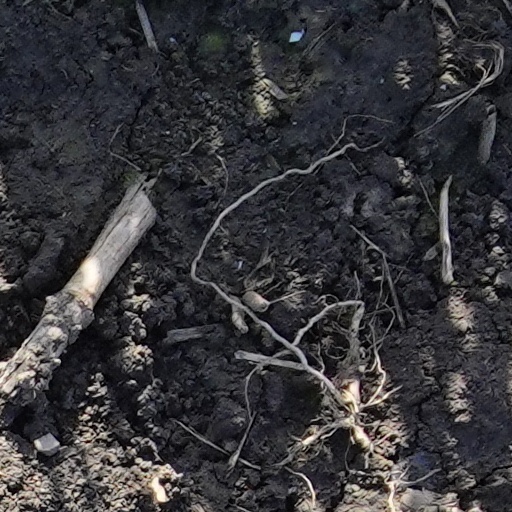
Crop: wheat